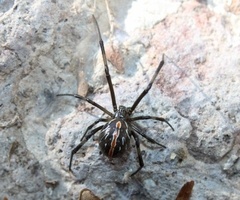
Species: Lactrodectus_hesperus